Les diamants de la couronne

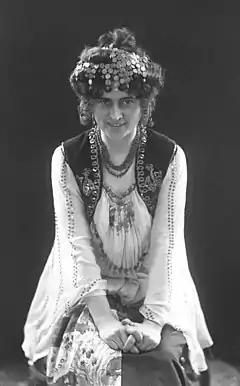
Paula Lizell as Catarina at the Royal Swedish Opera in 1905

The plot concerns a Portuguese princess, Catarina, who intrigues with bandits after she is forced to sell the crown diamonds of the title.